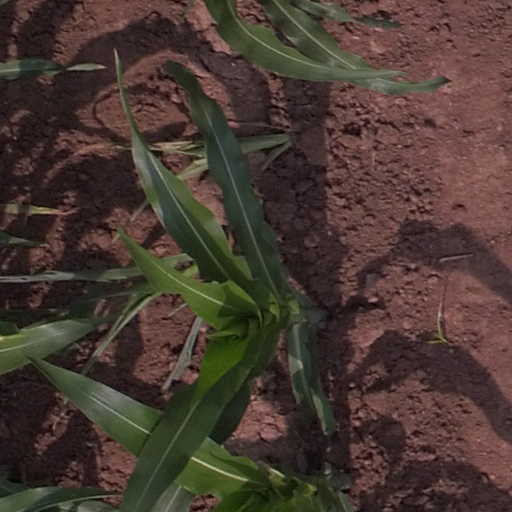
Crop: maize; corn